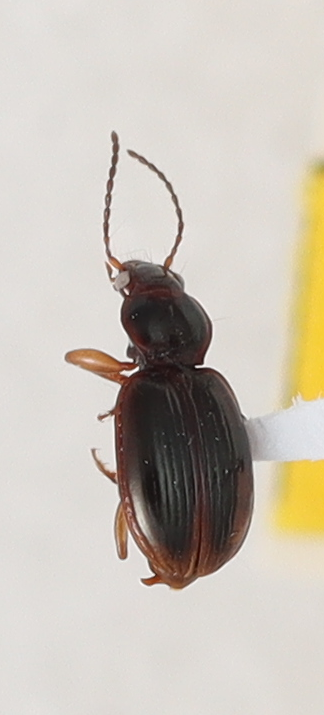
Scientific name: Mecyclothorax konanus
Plot: 6
Trap: W
Collected: 20210518